Powell Valley

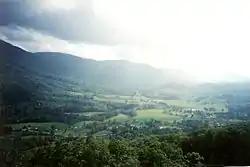
Powell Valley near Norton, VA

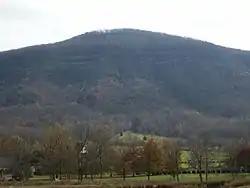
Looking up towards Grindstone Ridge from Powell Valley

Powell Valley in southwest Virginia, in the United States, is located near the city of Norton and the town of Big Stone Gap in Wise County, Virginia.